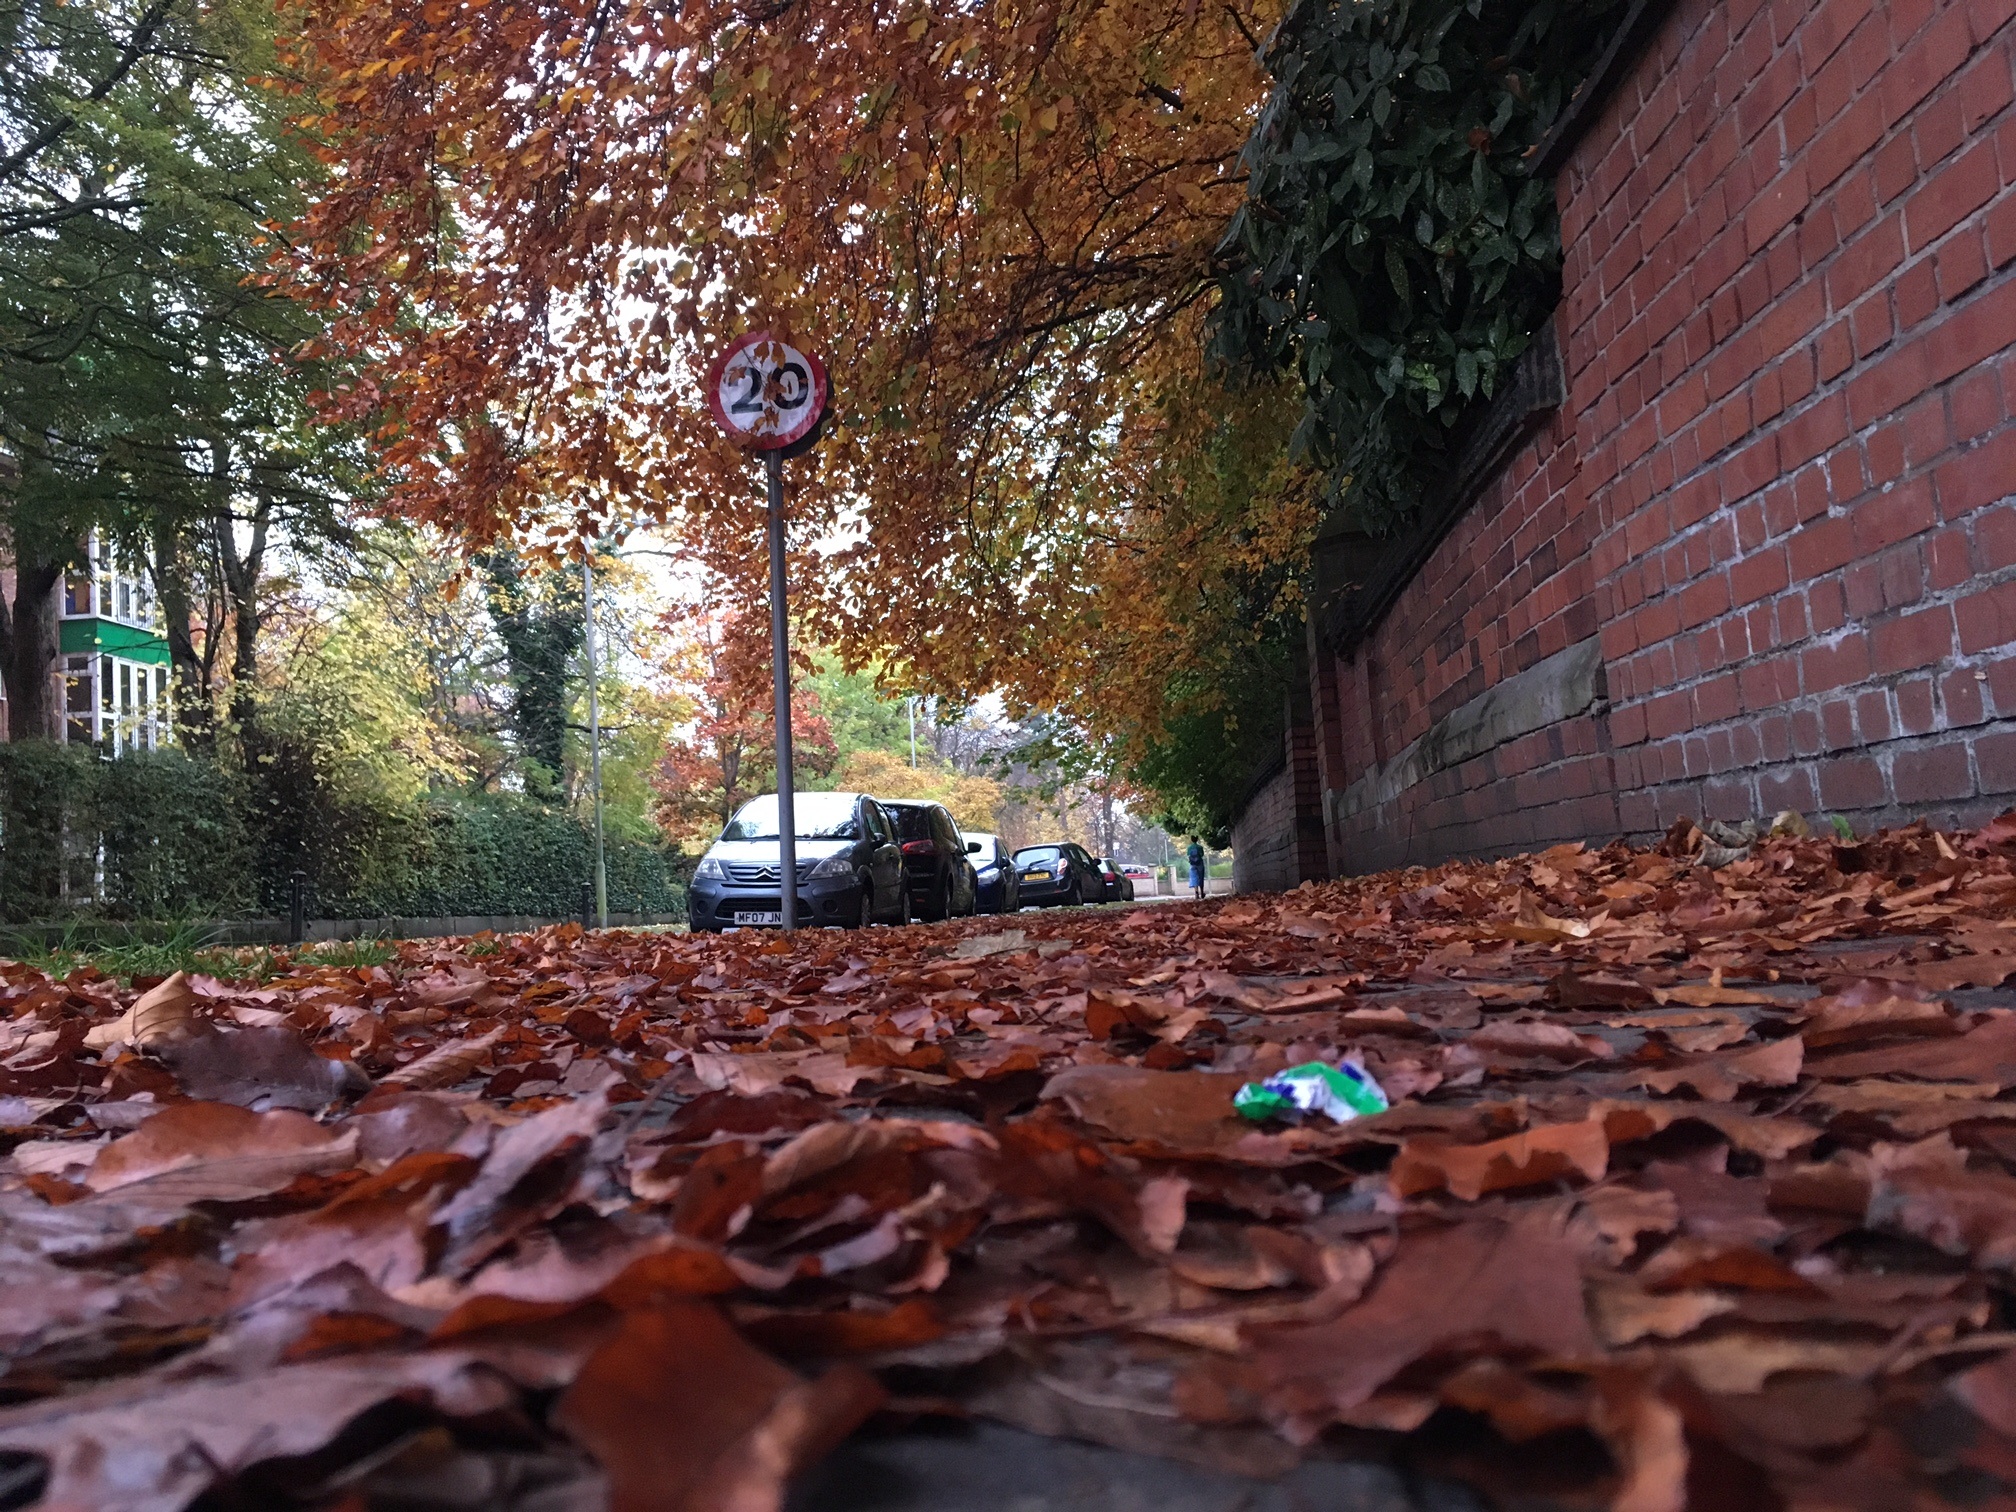
tree, leaf, autumn, season, woody plant